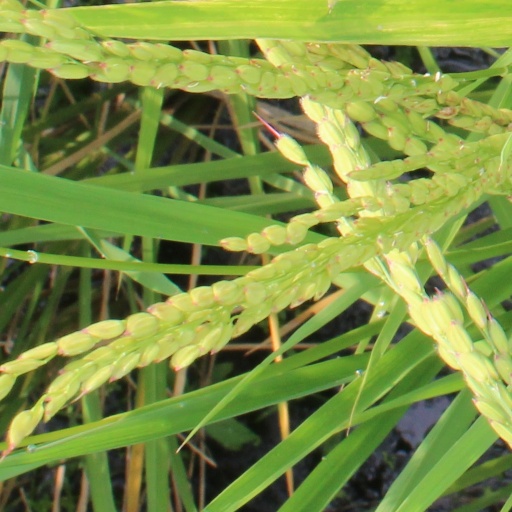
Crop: rice